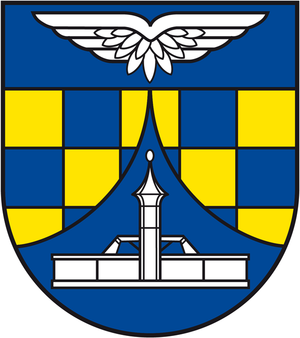
Lautzenhausen est une municipalité du Verbandsgemeinde Kirchberg, dans l'arrondissement de Rhin-Hunsrück, en Rhénanie-Palatinat, dans l'ouest de l'Allemagne.